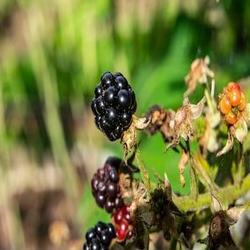
Label: Blackberry